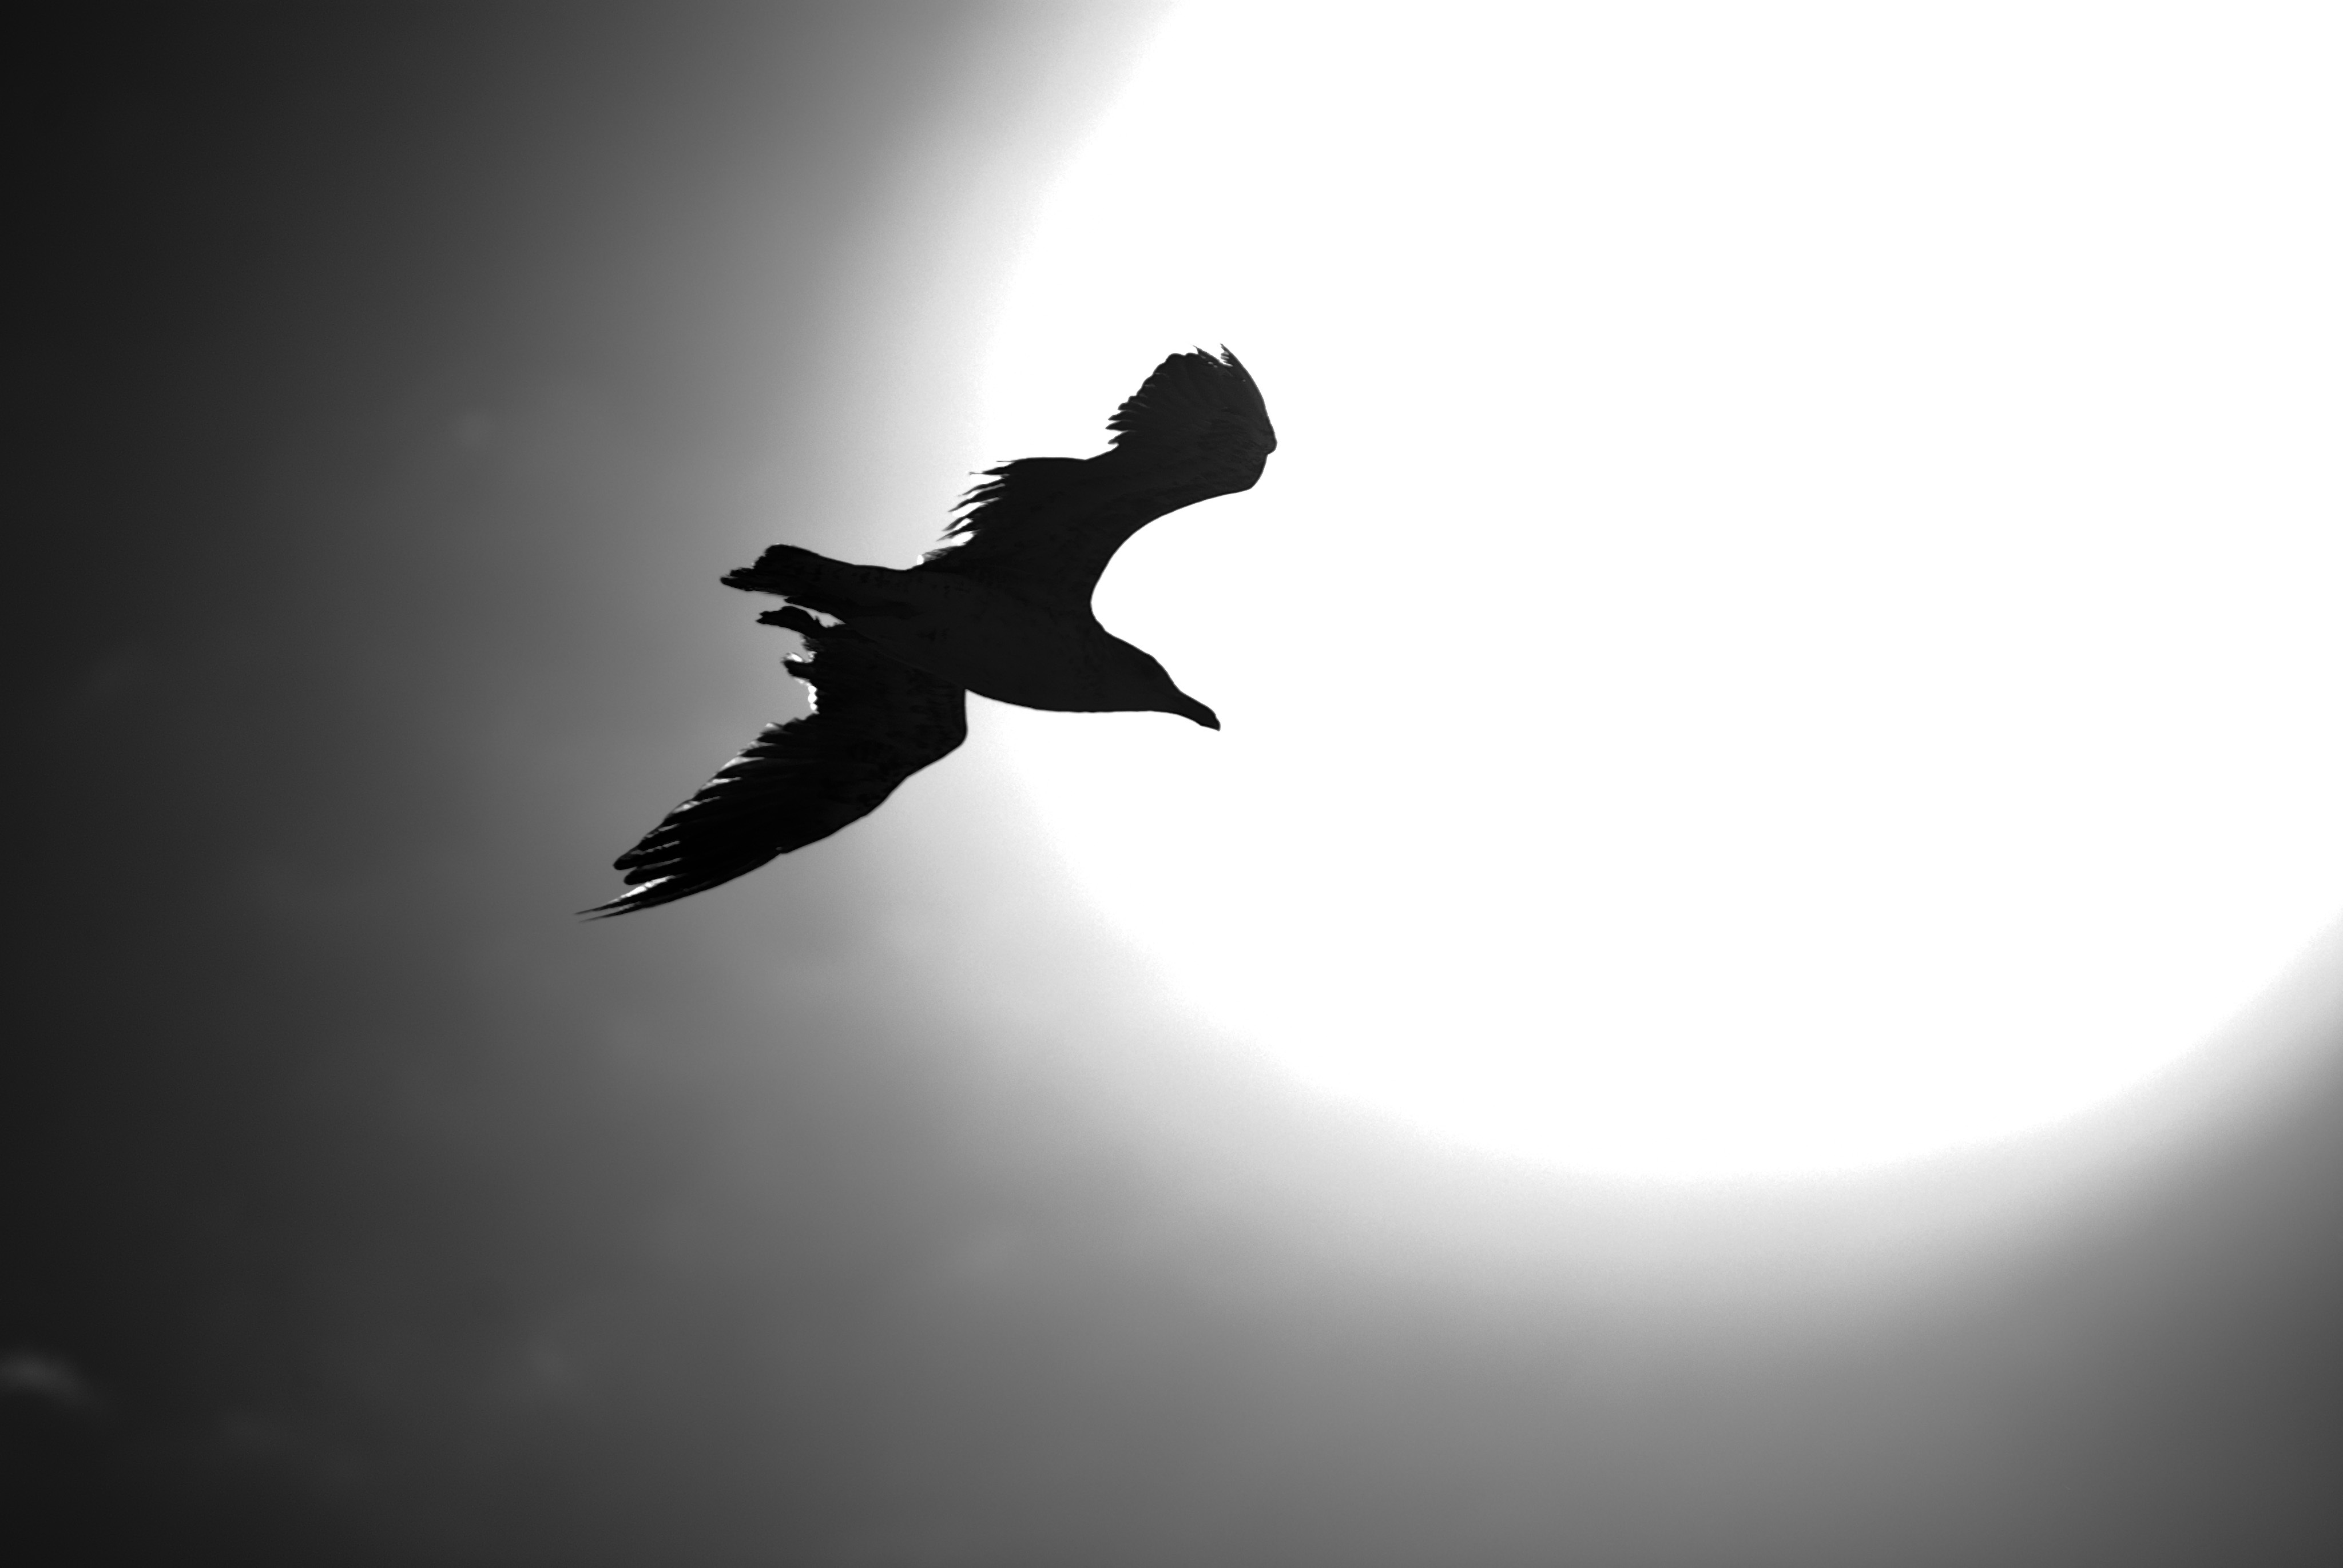
nature, silhouette, bird, wing, black and white, sky, fly, seagull, flight, eagle, monochrome, wings, ave, monochrome photography, perching bird